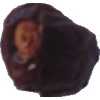
Label: dates